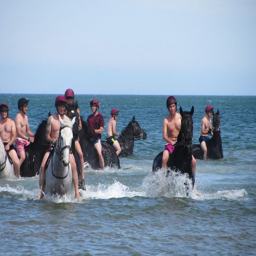
military resource exercising their horses in the sea at beach